Rubén Colón Tarrats

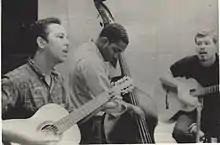
Colón Tarrats (center) with "The Casual Trio", "circa" 1965

Rubén Colón Tarrats was born on 9 March 1940 in New York, New York, while his parents, both Puerto Ricans, were visiting relatives in the Big Apple. His parents were Isaac Colón and Luz María Tarrats, both from Ponce. His family, including little Ruben Colón Tarrats, returned to Ponce before Colón Tarrats was a year old and he subsequently started his grade school in the public schools of the Ciudad Señorial.